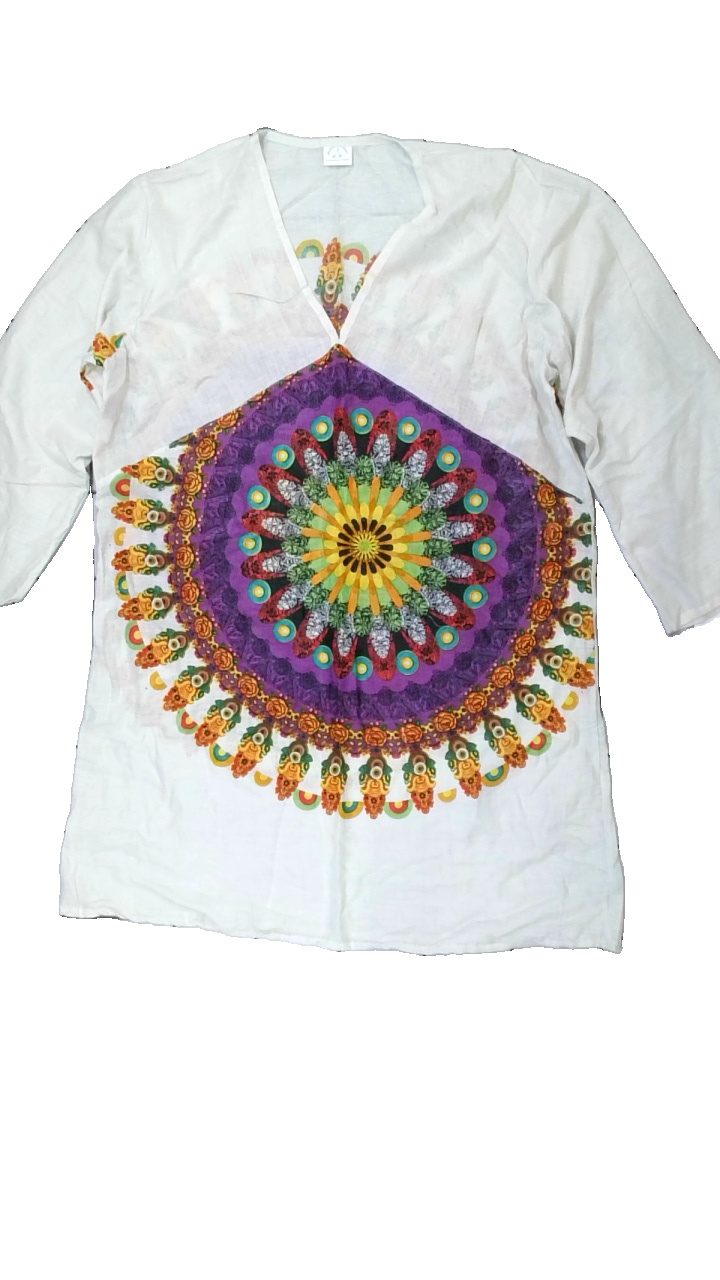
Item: Tunic (Ladies)
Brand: Beauty Of India
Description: genomskinlig tunika med geometriska mönster i cirklar på
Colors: White, Orange, Multicolor, Purple
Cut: Regular
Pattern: Transparent
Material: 100% cotton
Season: All
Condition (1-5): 5
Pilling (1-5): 5
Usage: Reuse
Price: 50-100